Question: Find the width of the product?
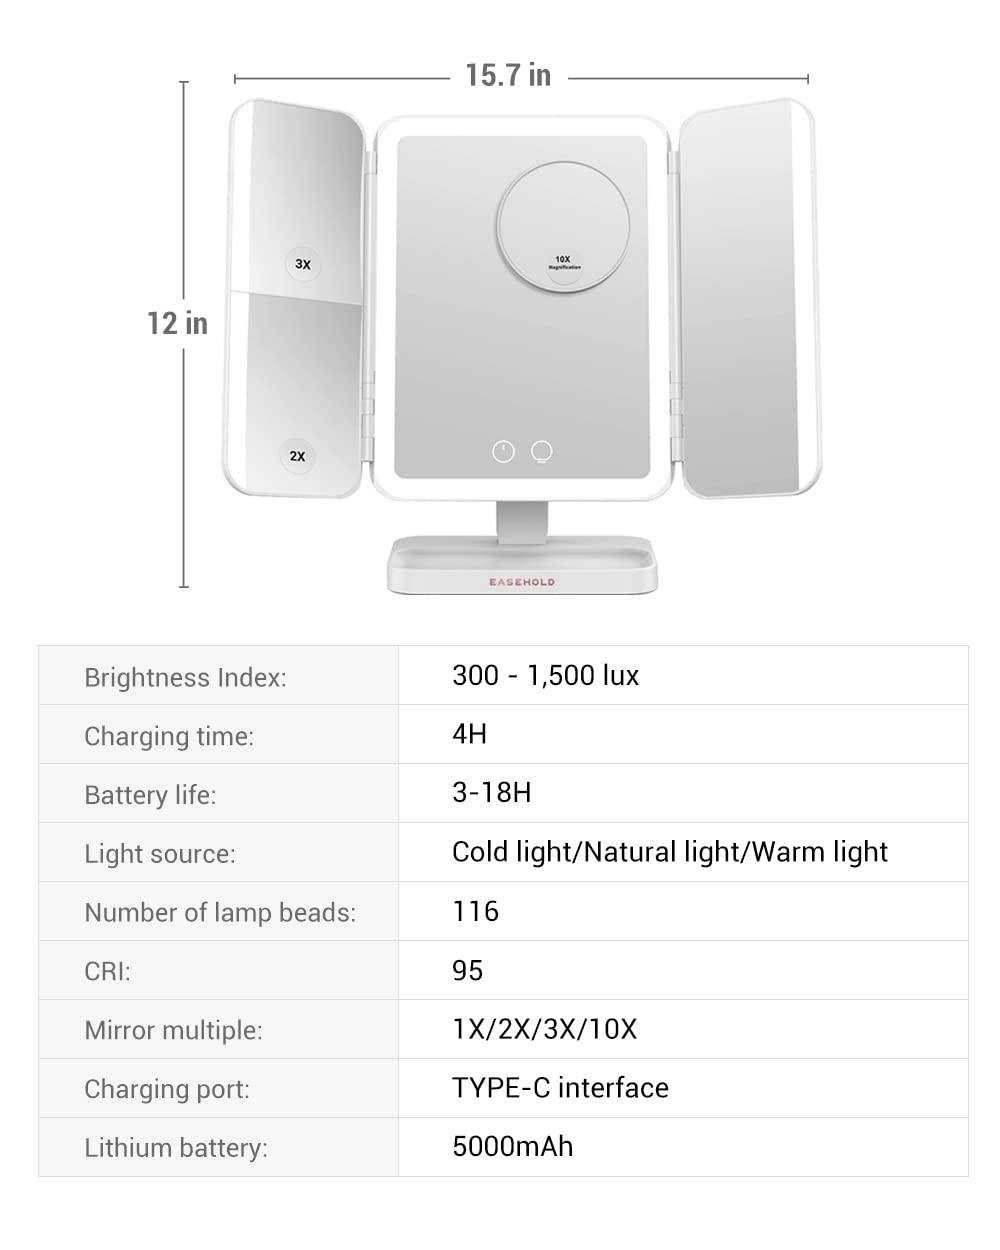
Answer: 15.7 inch